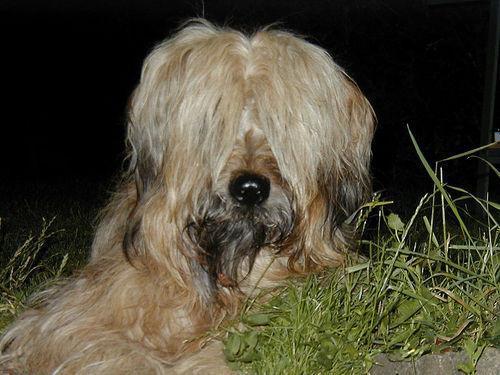
briard